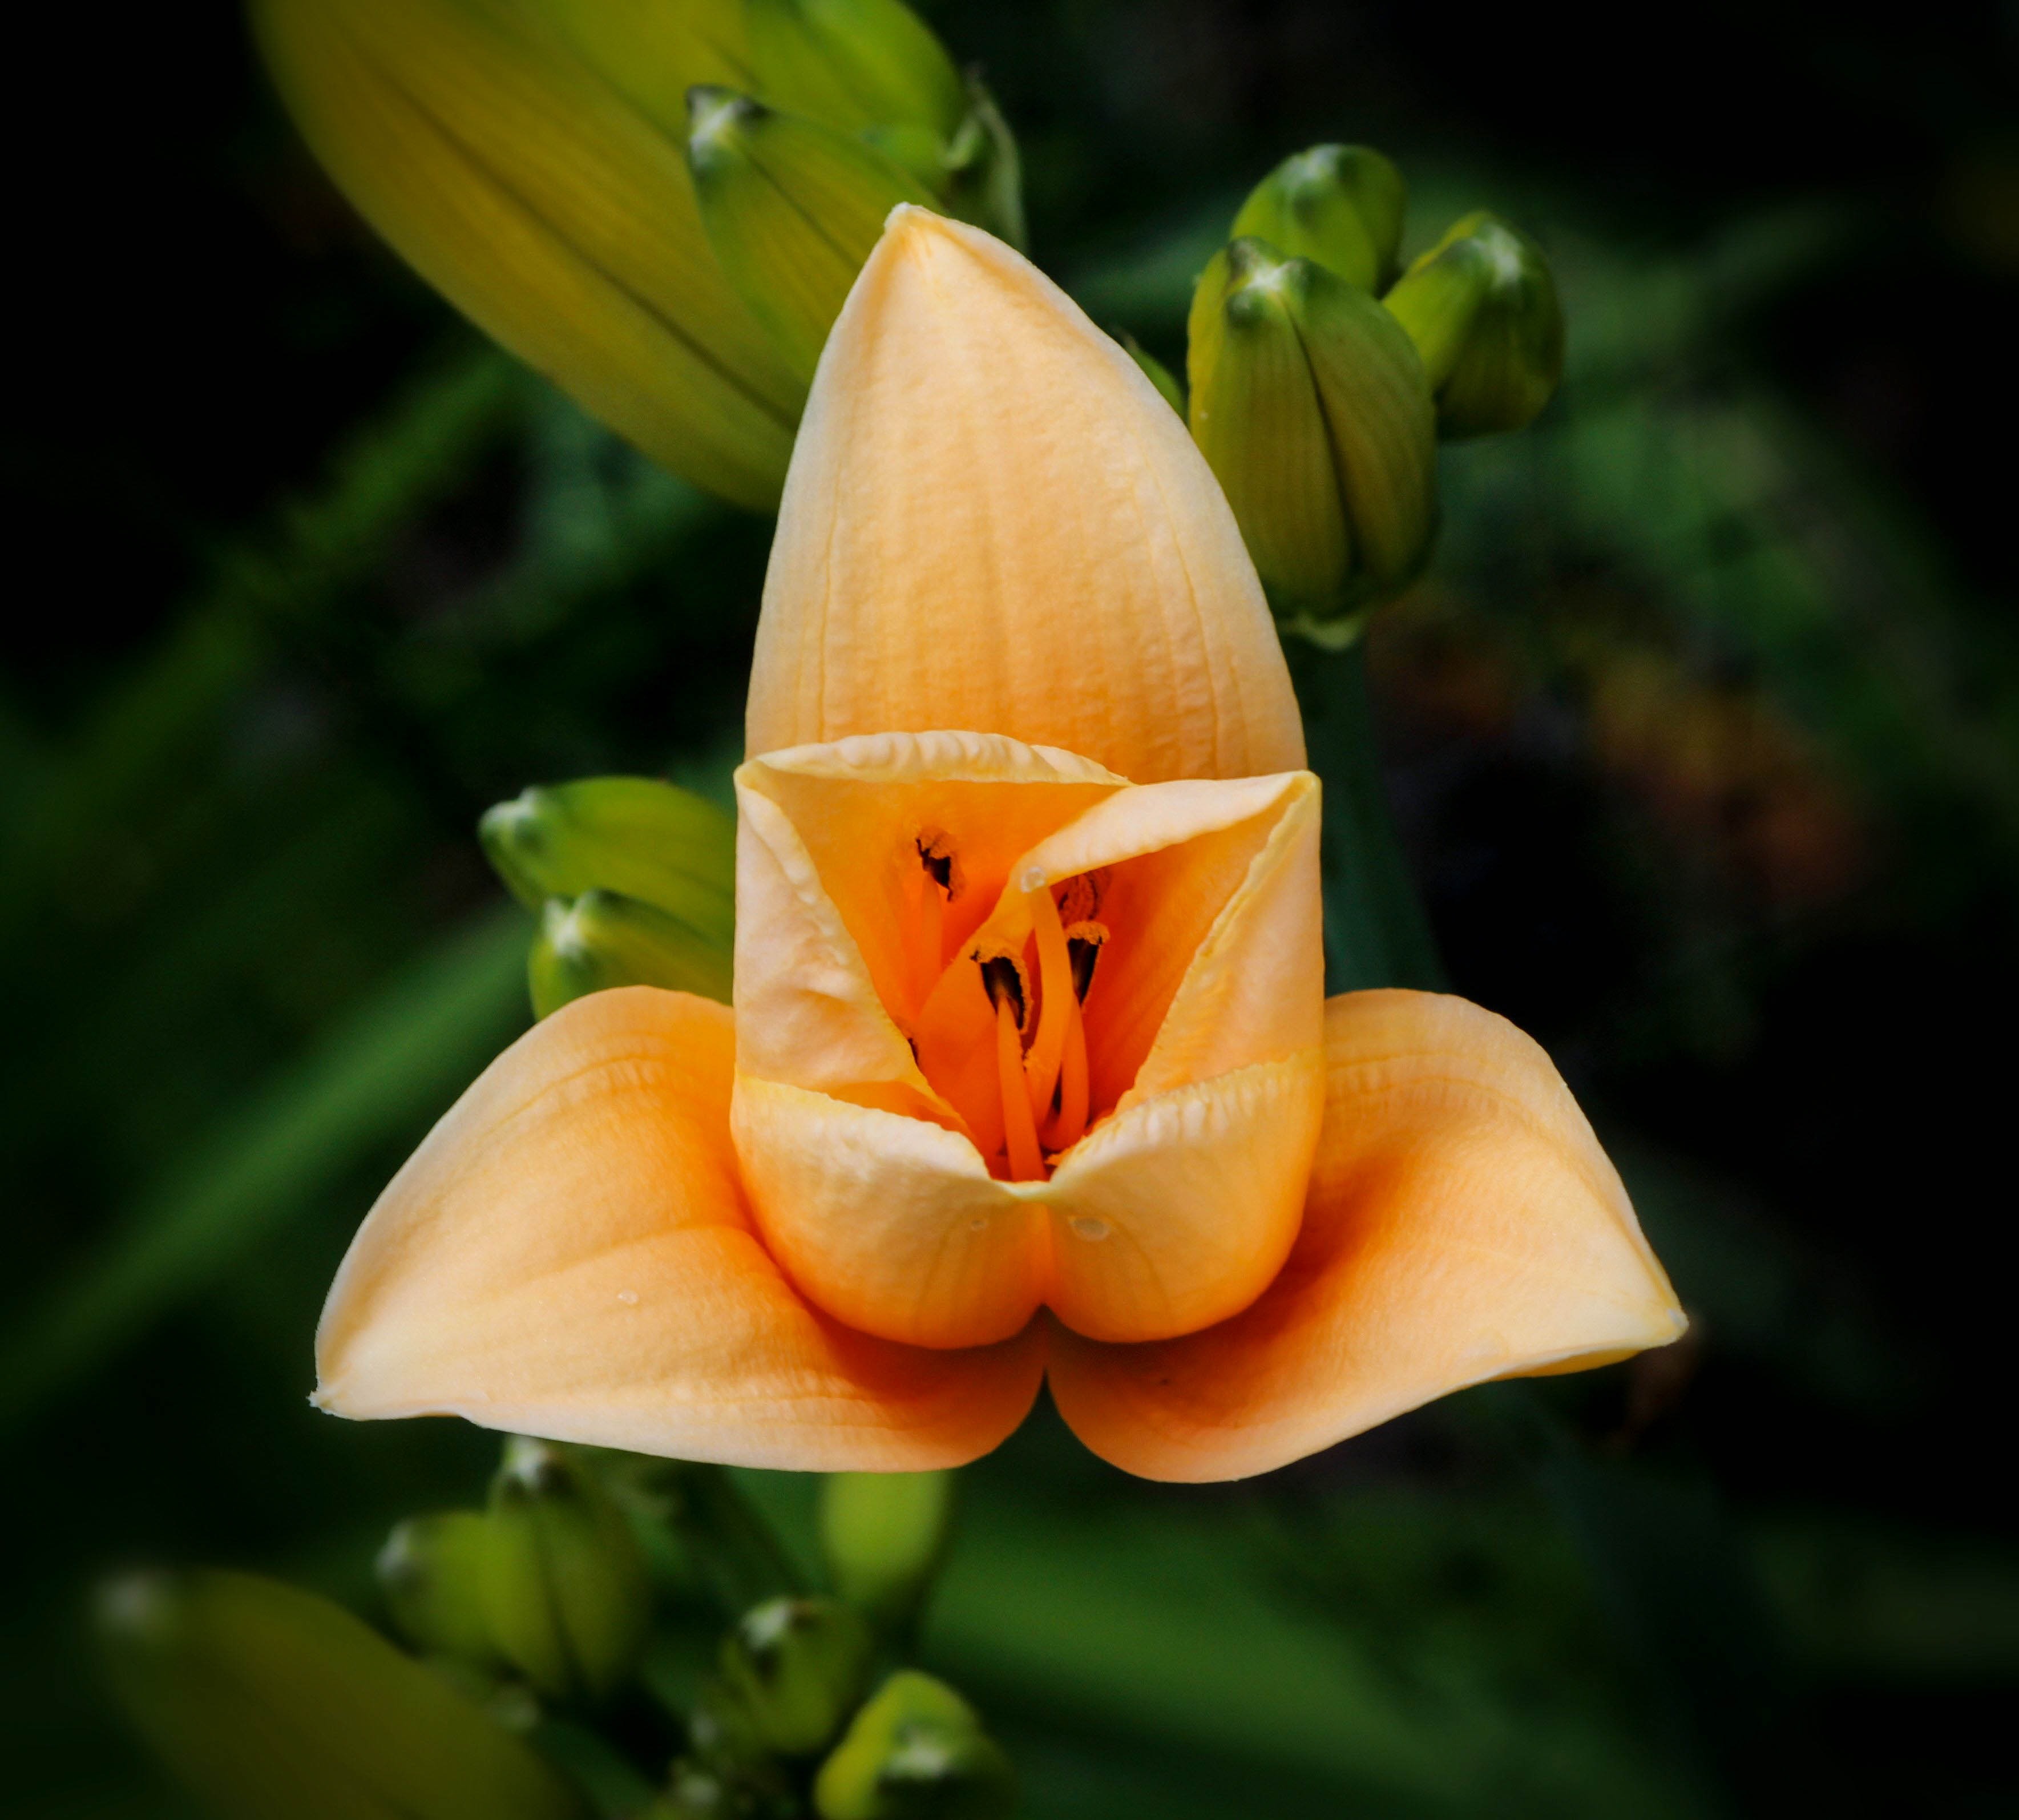
nature, outdoor, blossom, growth, plant, bunch, photography, meadow, stem, leaf, flower, petal, bloom, floral, aroma, environment, bouquet, decoration, spring, fresh, romance, botany, colorful, yellow, garden, flora, perennial, season, botanical, life, freshness, ecology, wildflower, arrangement, close up, lovely, vivid, decorative, elegant, delicate, lily, vibrant, bud, fragile, attractive, traditional, gorgeous, macro photography, hemerocallis, graceful, flowering plant, plant stem, land plant, apricot daylily